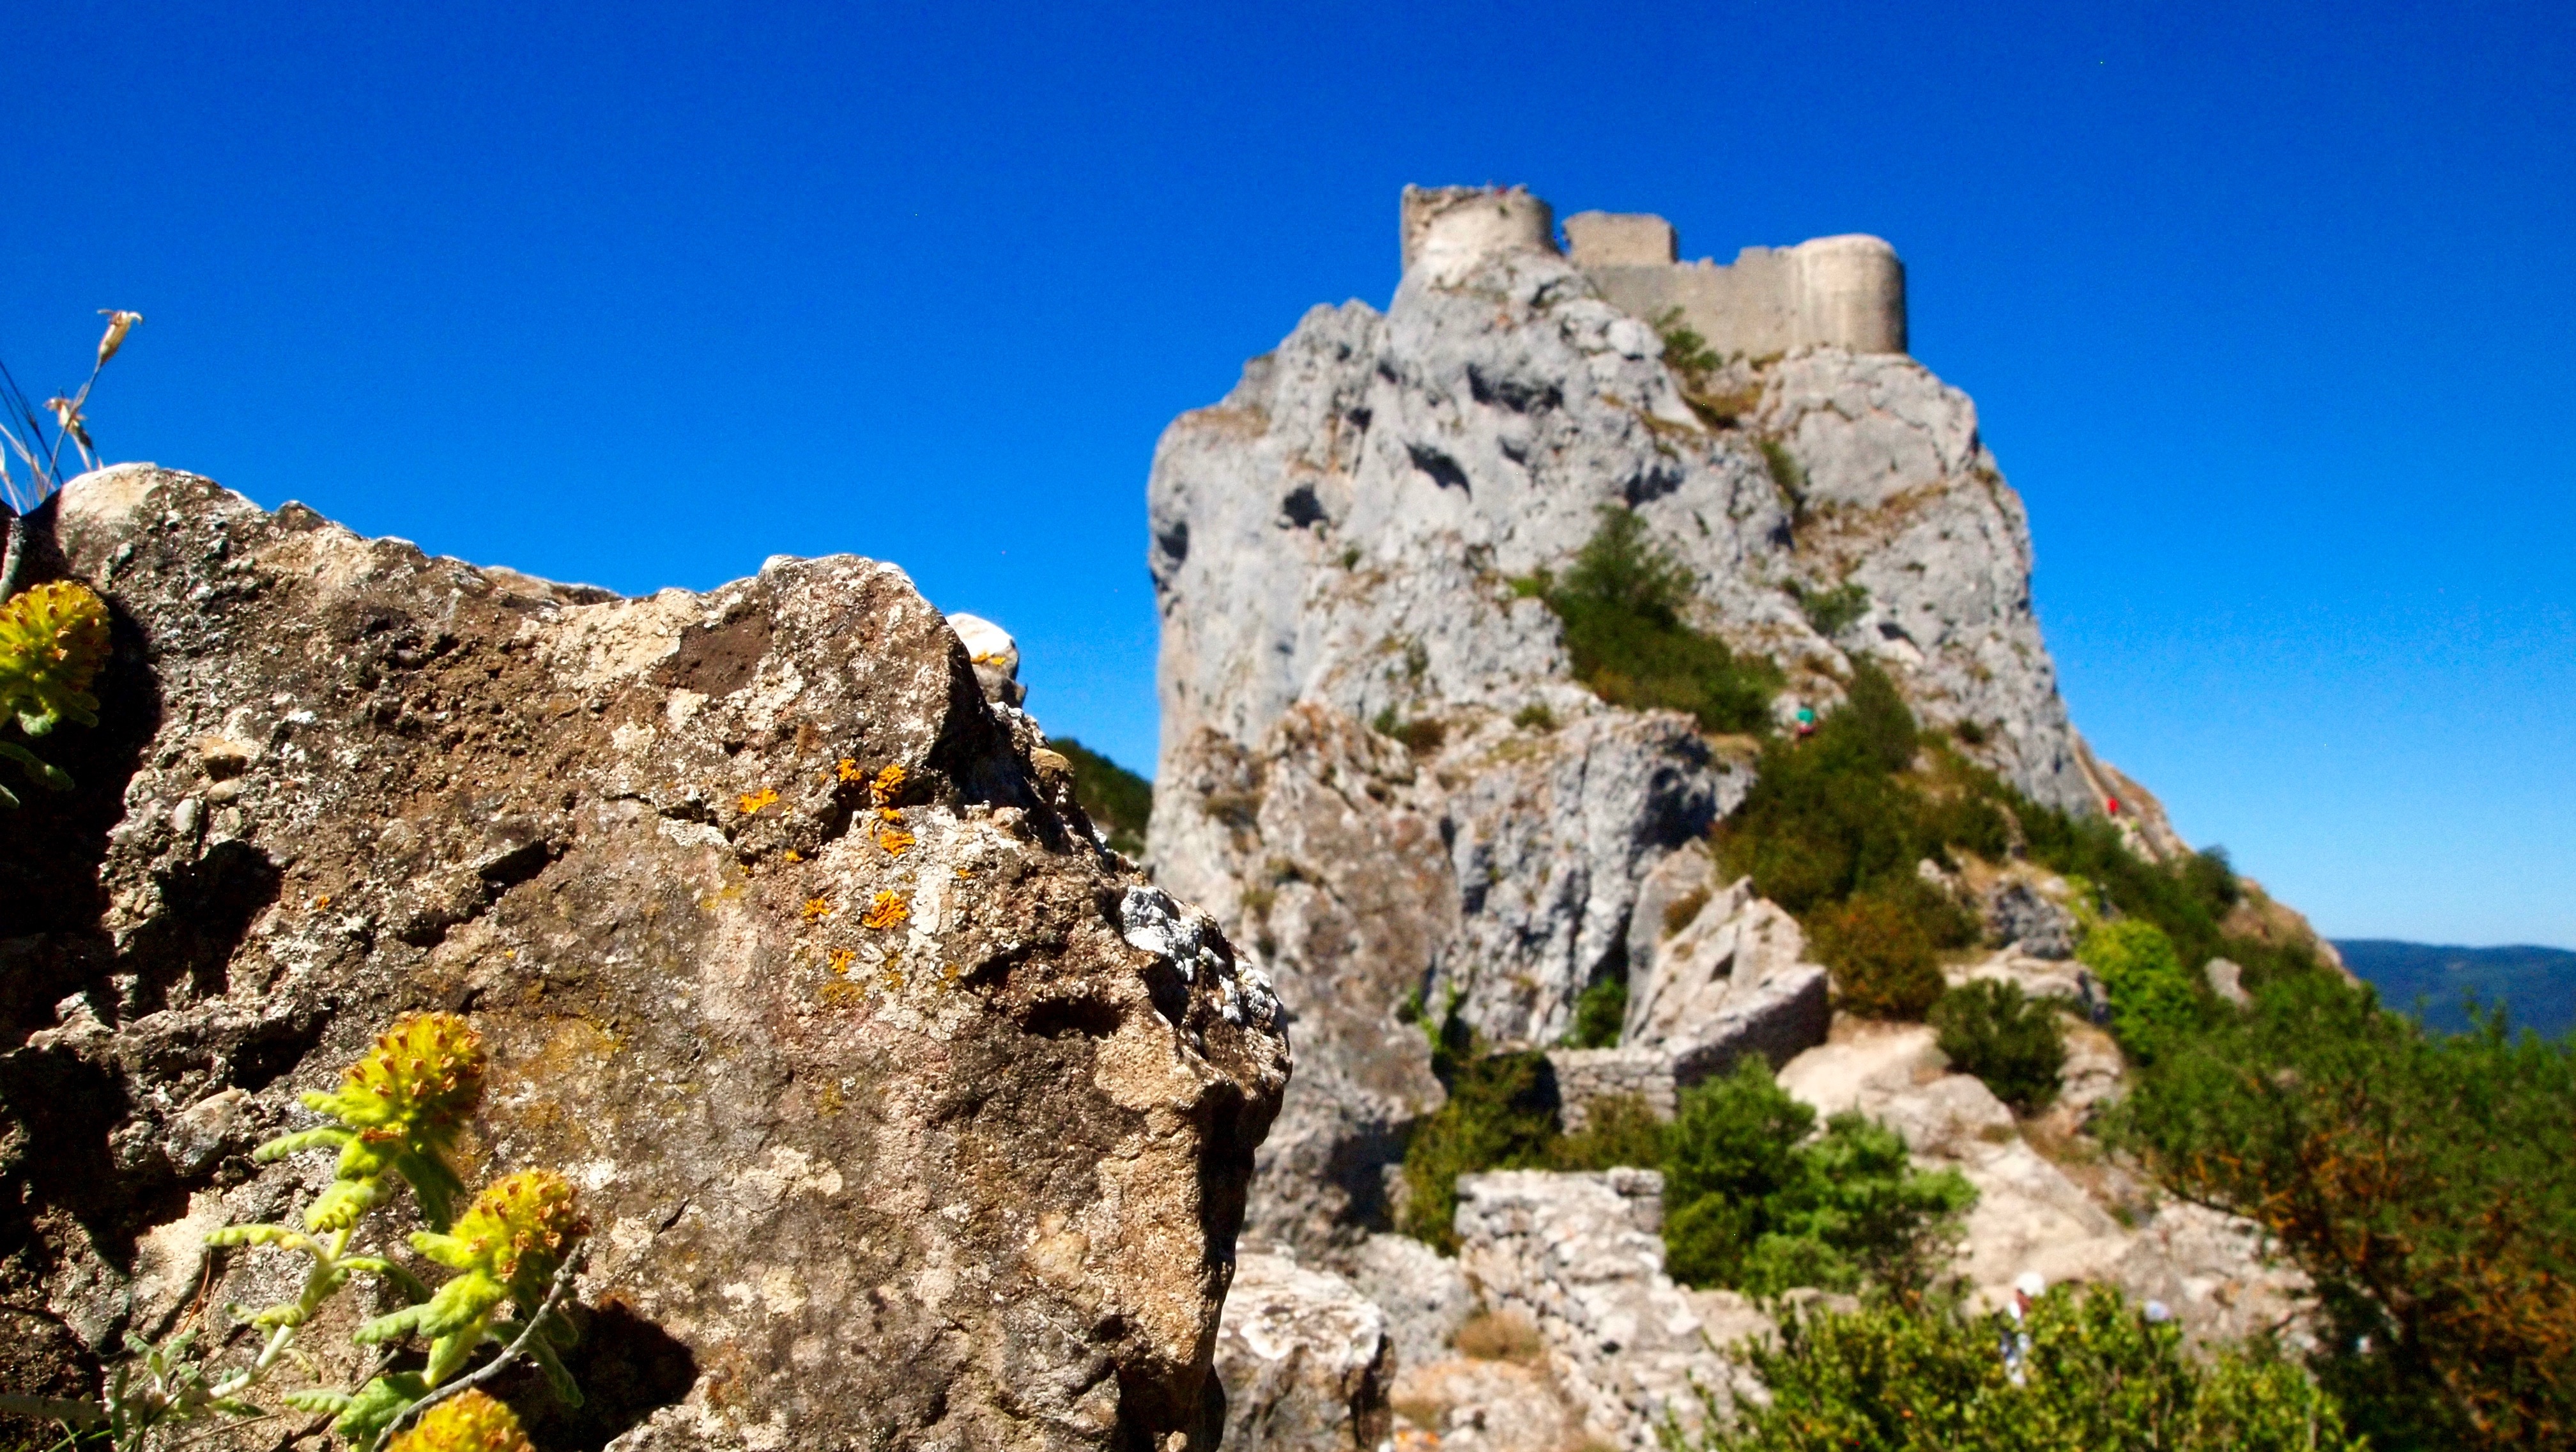
rock, mountain, adventure, mountain range, formation, cliff, terrain, ridge, summit, geology, alps, plateau, wadi, mountainous landforms